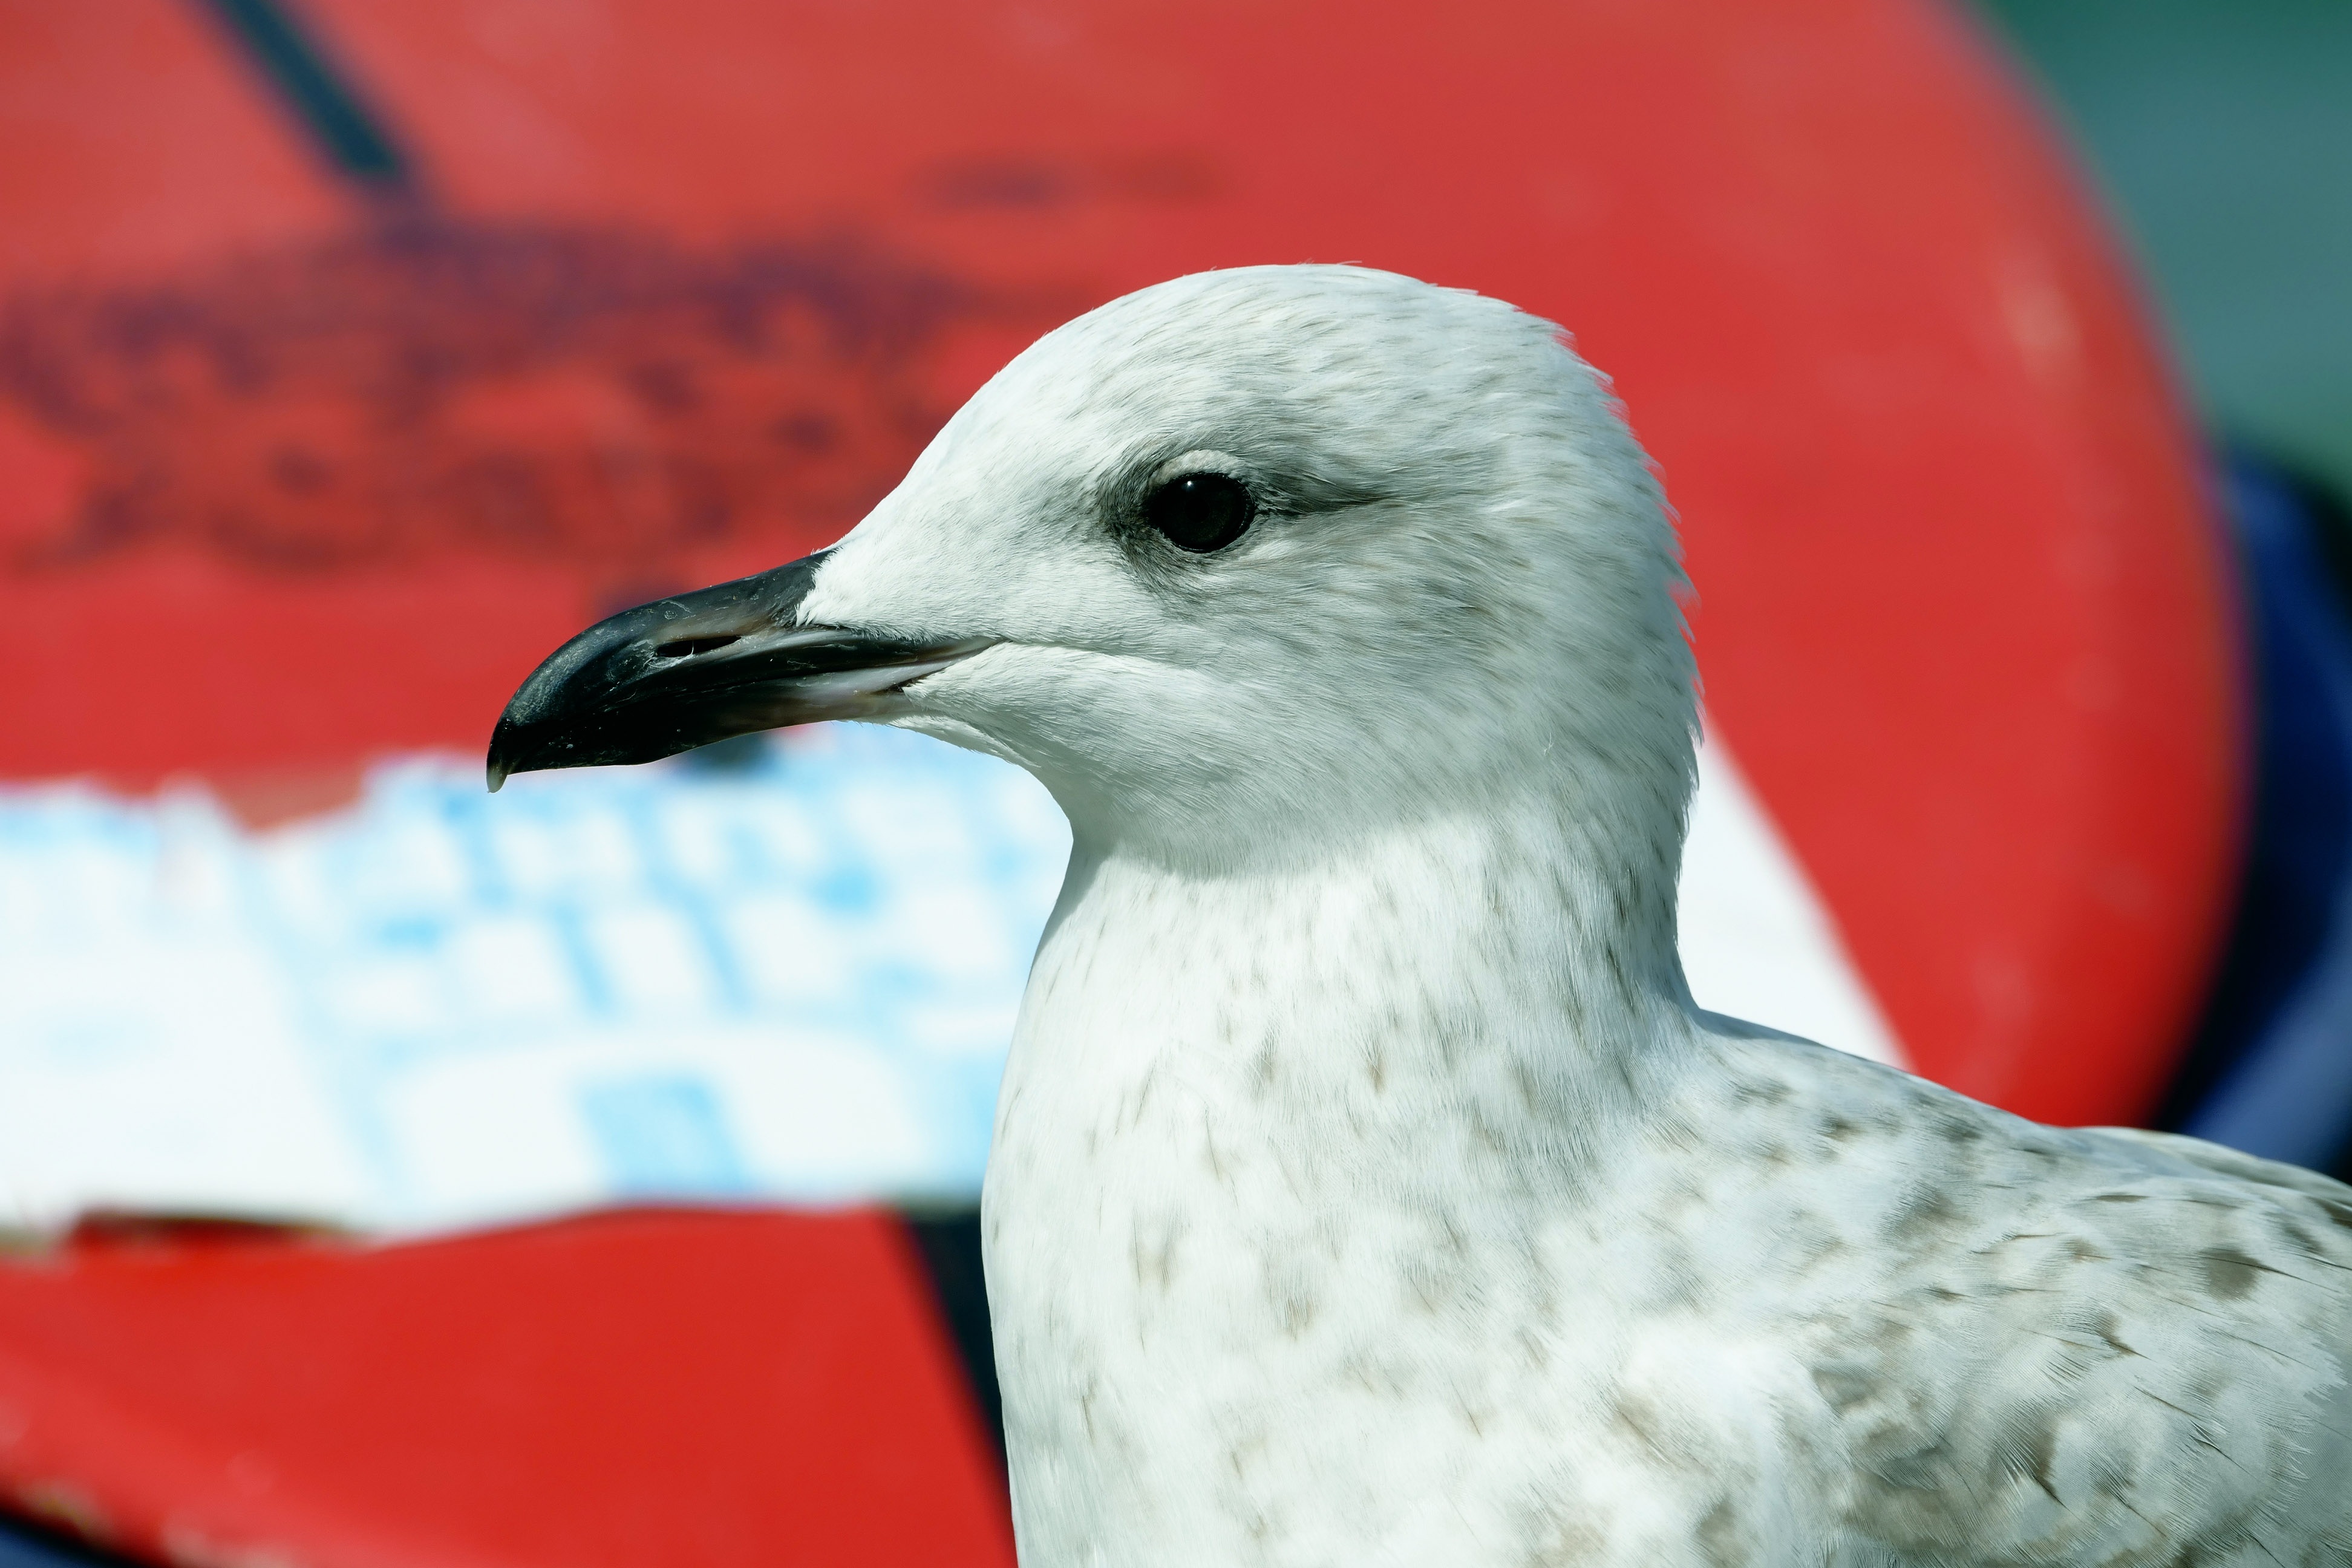
beach, landscape, sea, coast, water, nature, ocean, bird, wing, sky, white, shore, coastal, animal, seabird, river, flying, fly, seagull, seaside, wildlife, wild, gull, beak, flight, natural, blue, black, feather, fauna, orientation, close up, vertebrate, horizontal, ridibundus, chroicocephalus, headed, mew, gull billed, charadriiformes, european herring gull